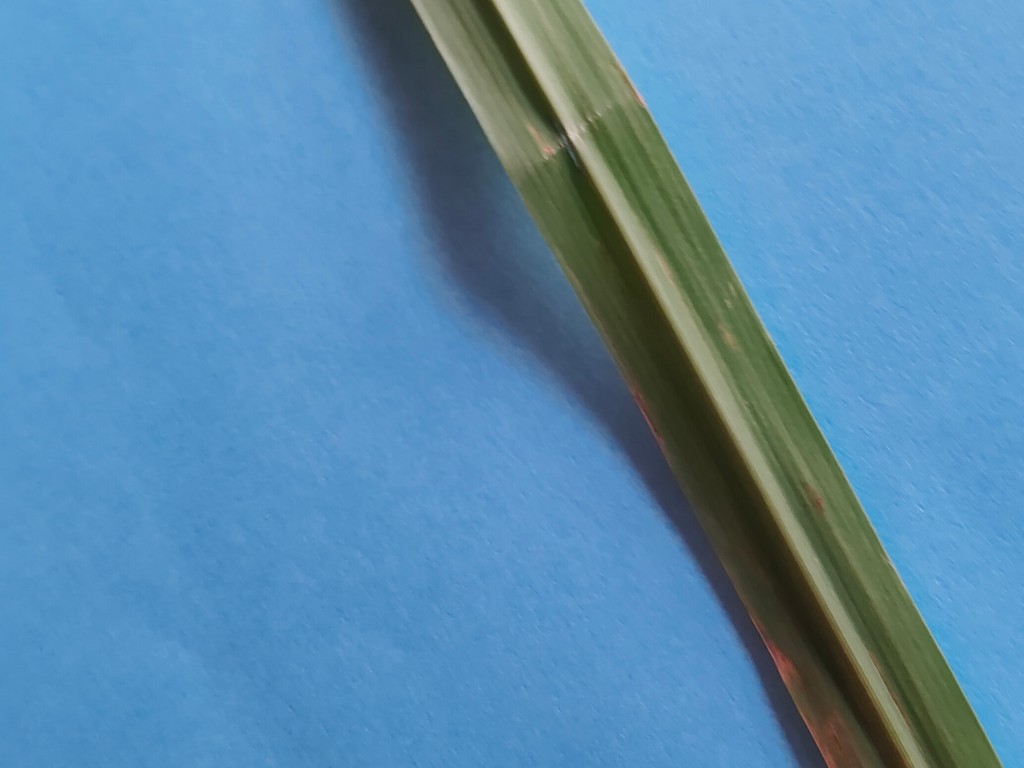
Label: Unhealthy